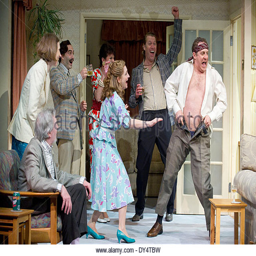
play by dramatist , directed by person .